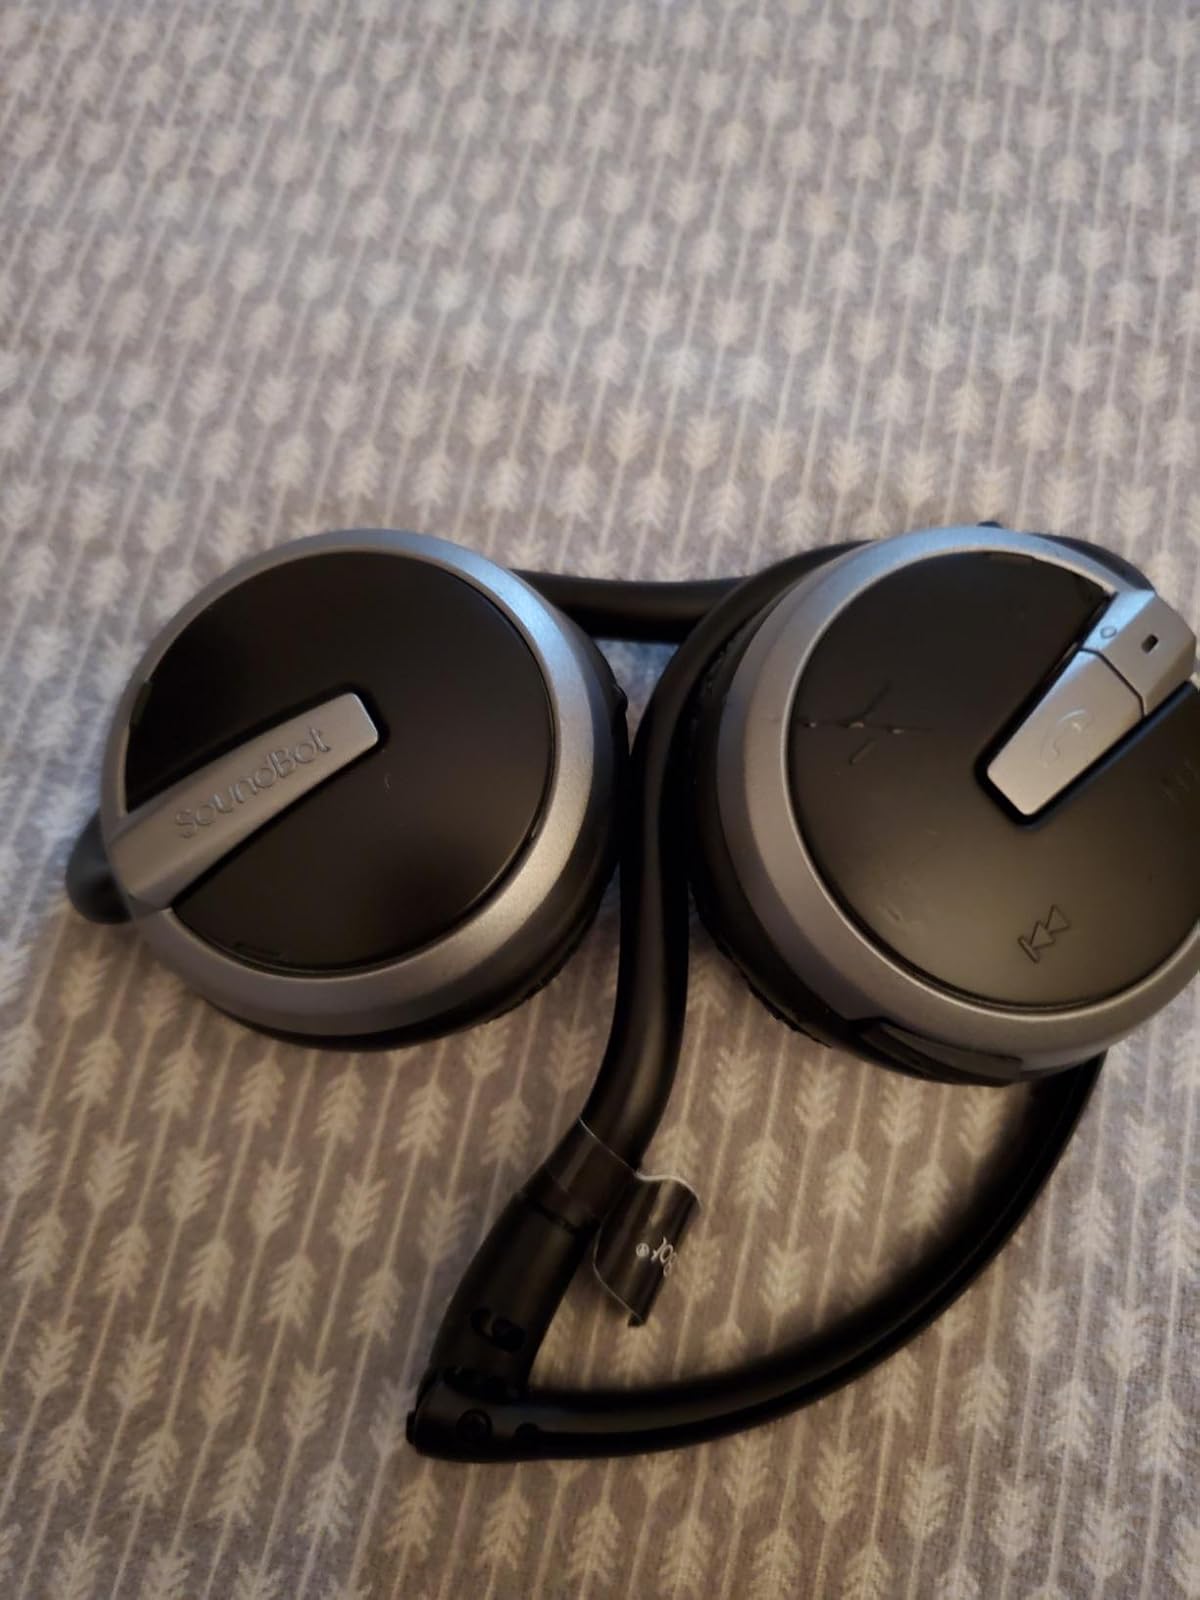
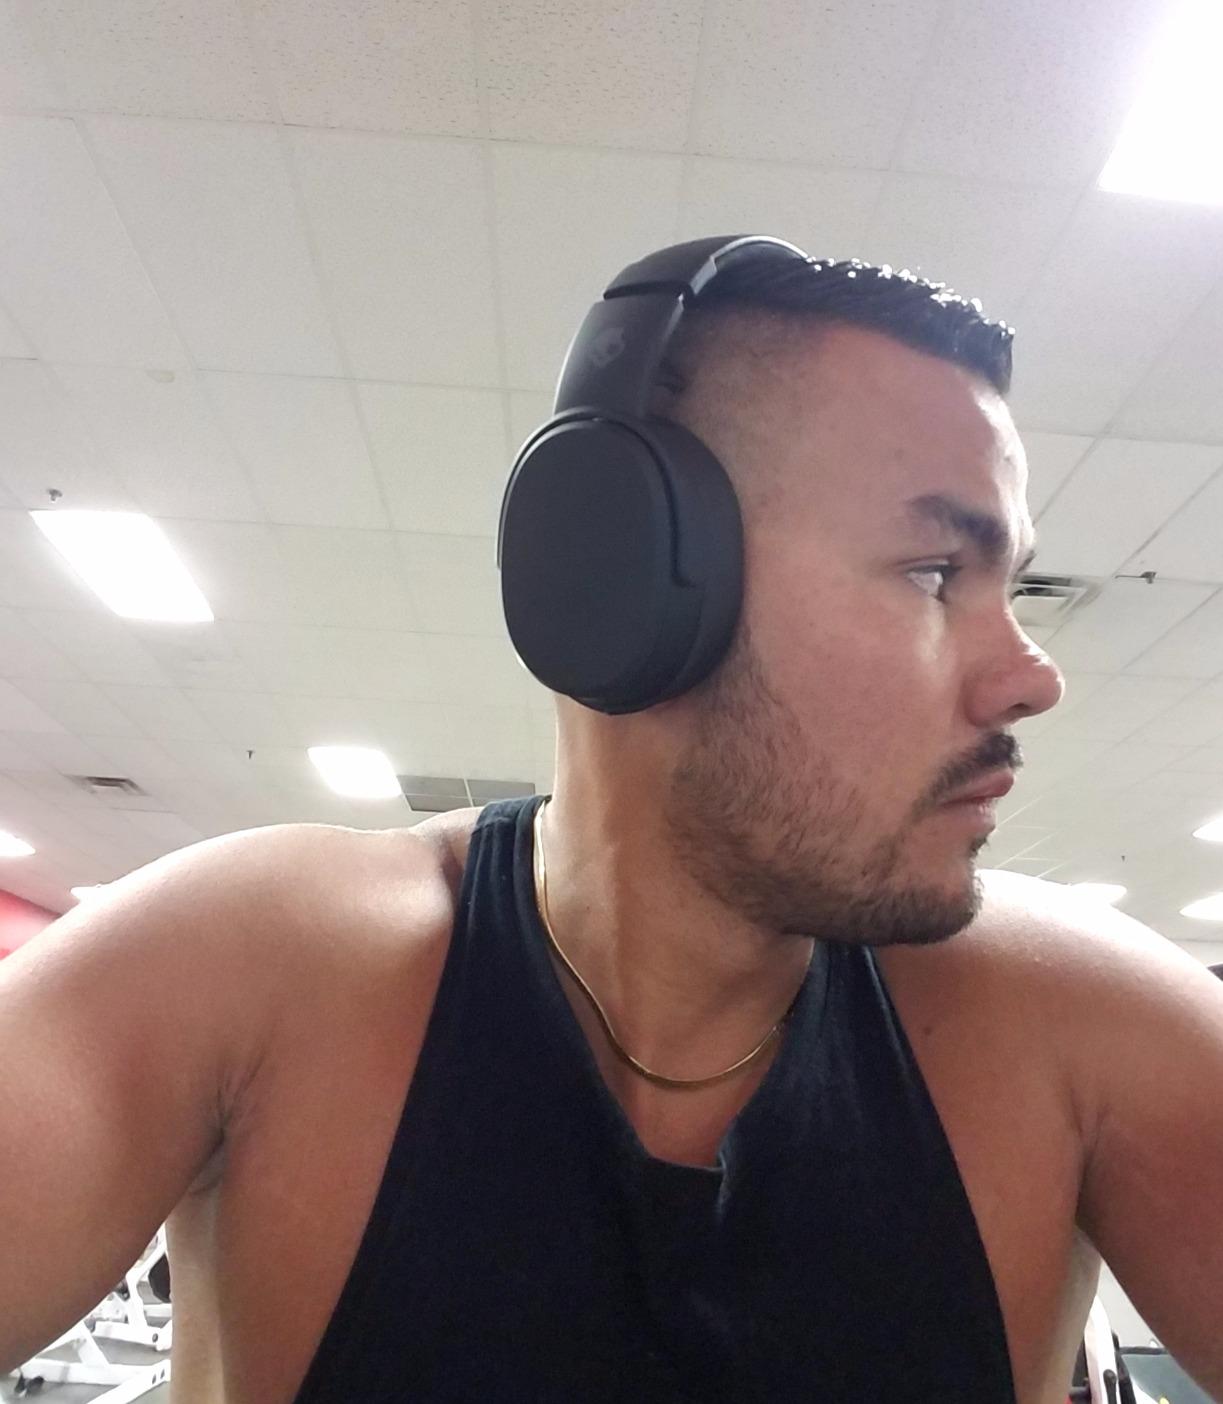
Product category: headphones
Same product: no